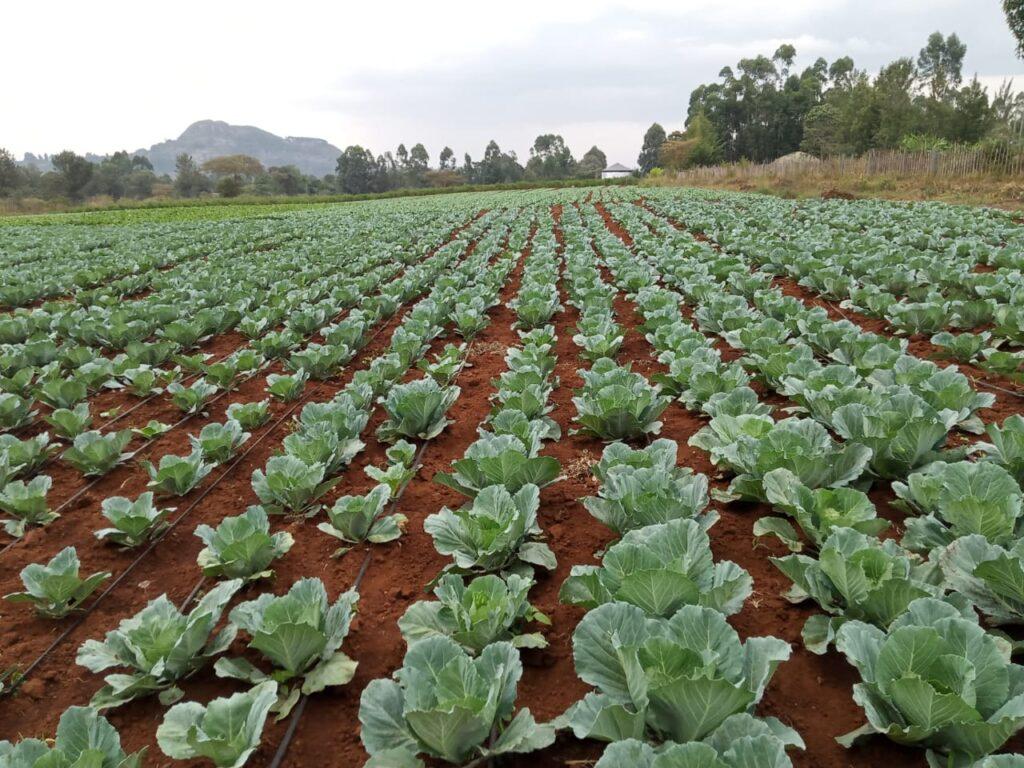
Ukubwa la kabichi, ambapo mimea imepandwa kwa safu nadhifu kwenye udongo mwekundu. Inaonekana kuna mfumo wa umwagiliaji wa matone au mistari na maji karibu na mimea. Mandhari ya milima na miti inaonekana nyuma.